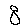
Label: 8